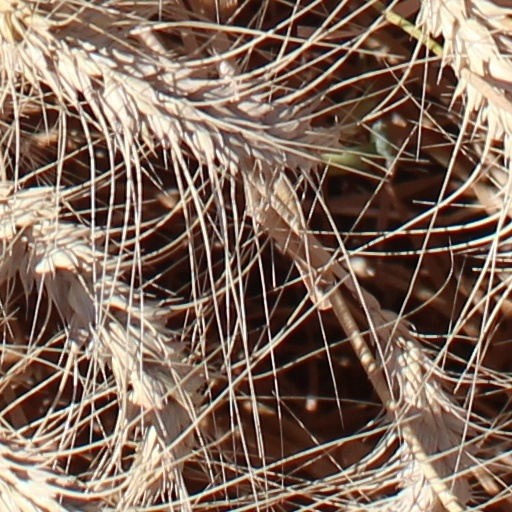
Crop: wheat